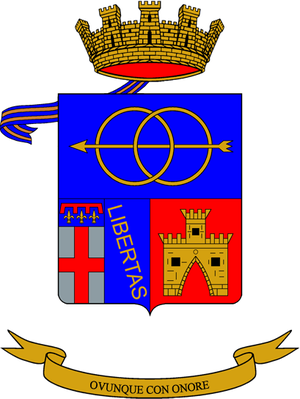
La liste des régiments de l'armée de terre italienne